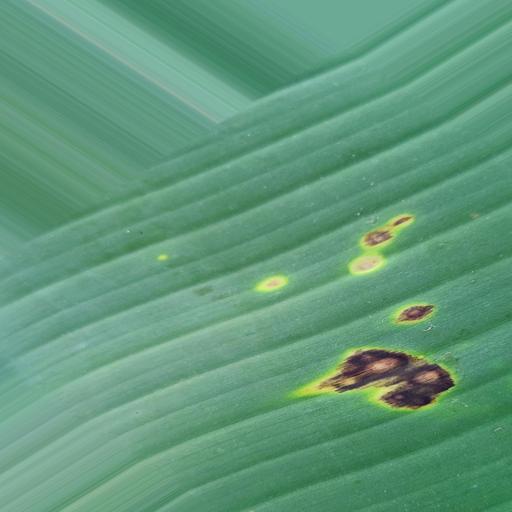
Label: black_sigatoka